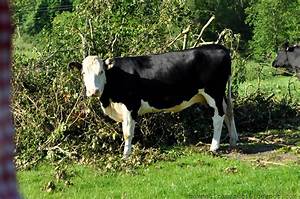
Label: mucca